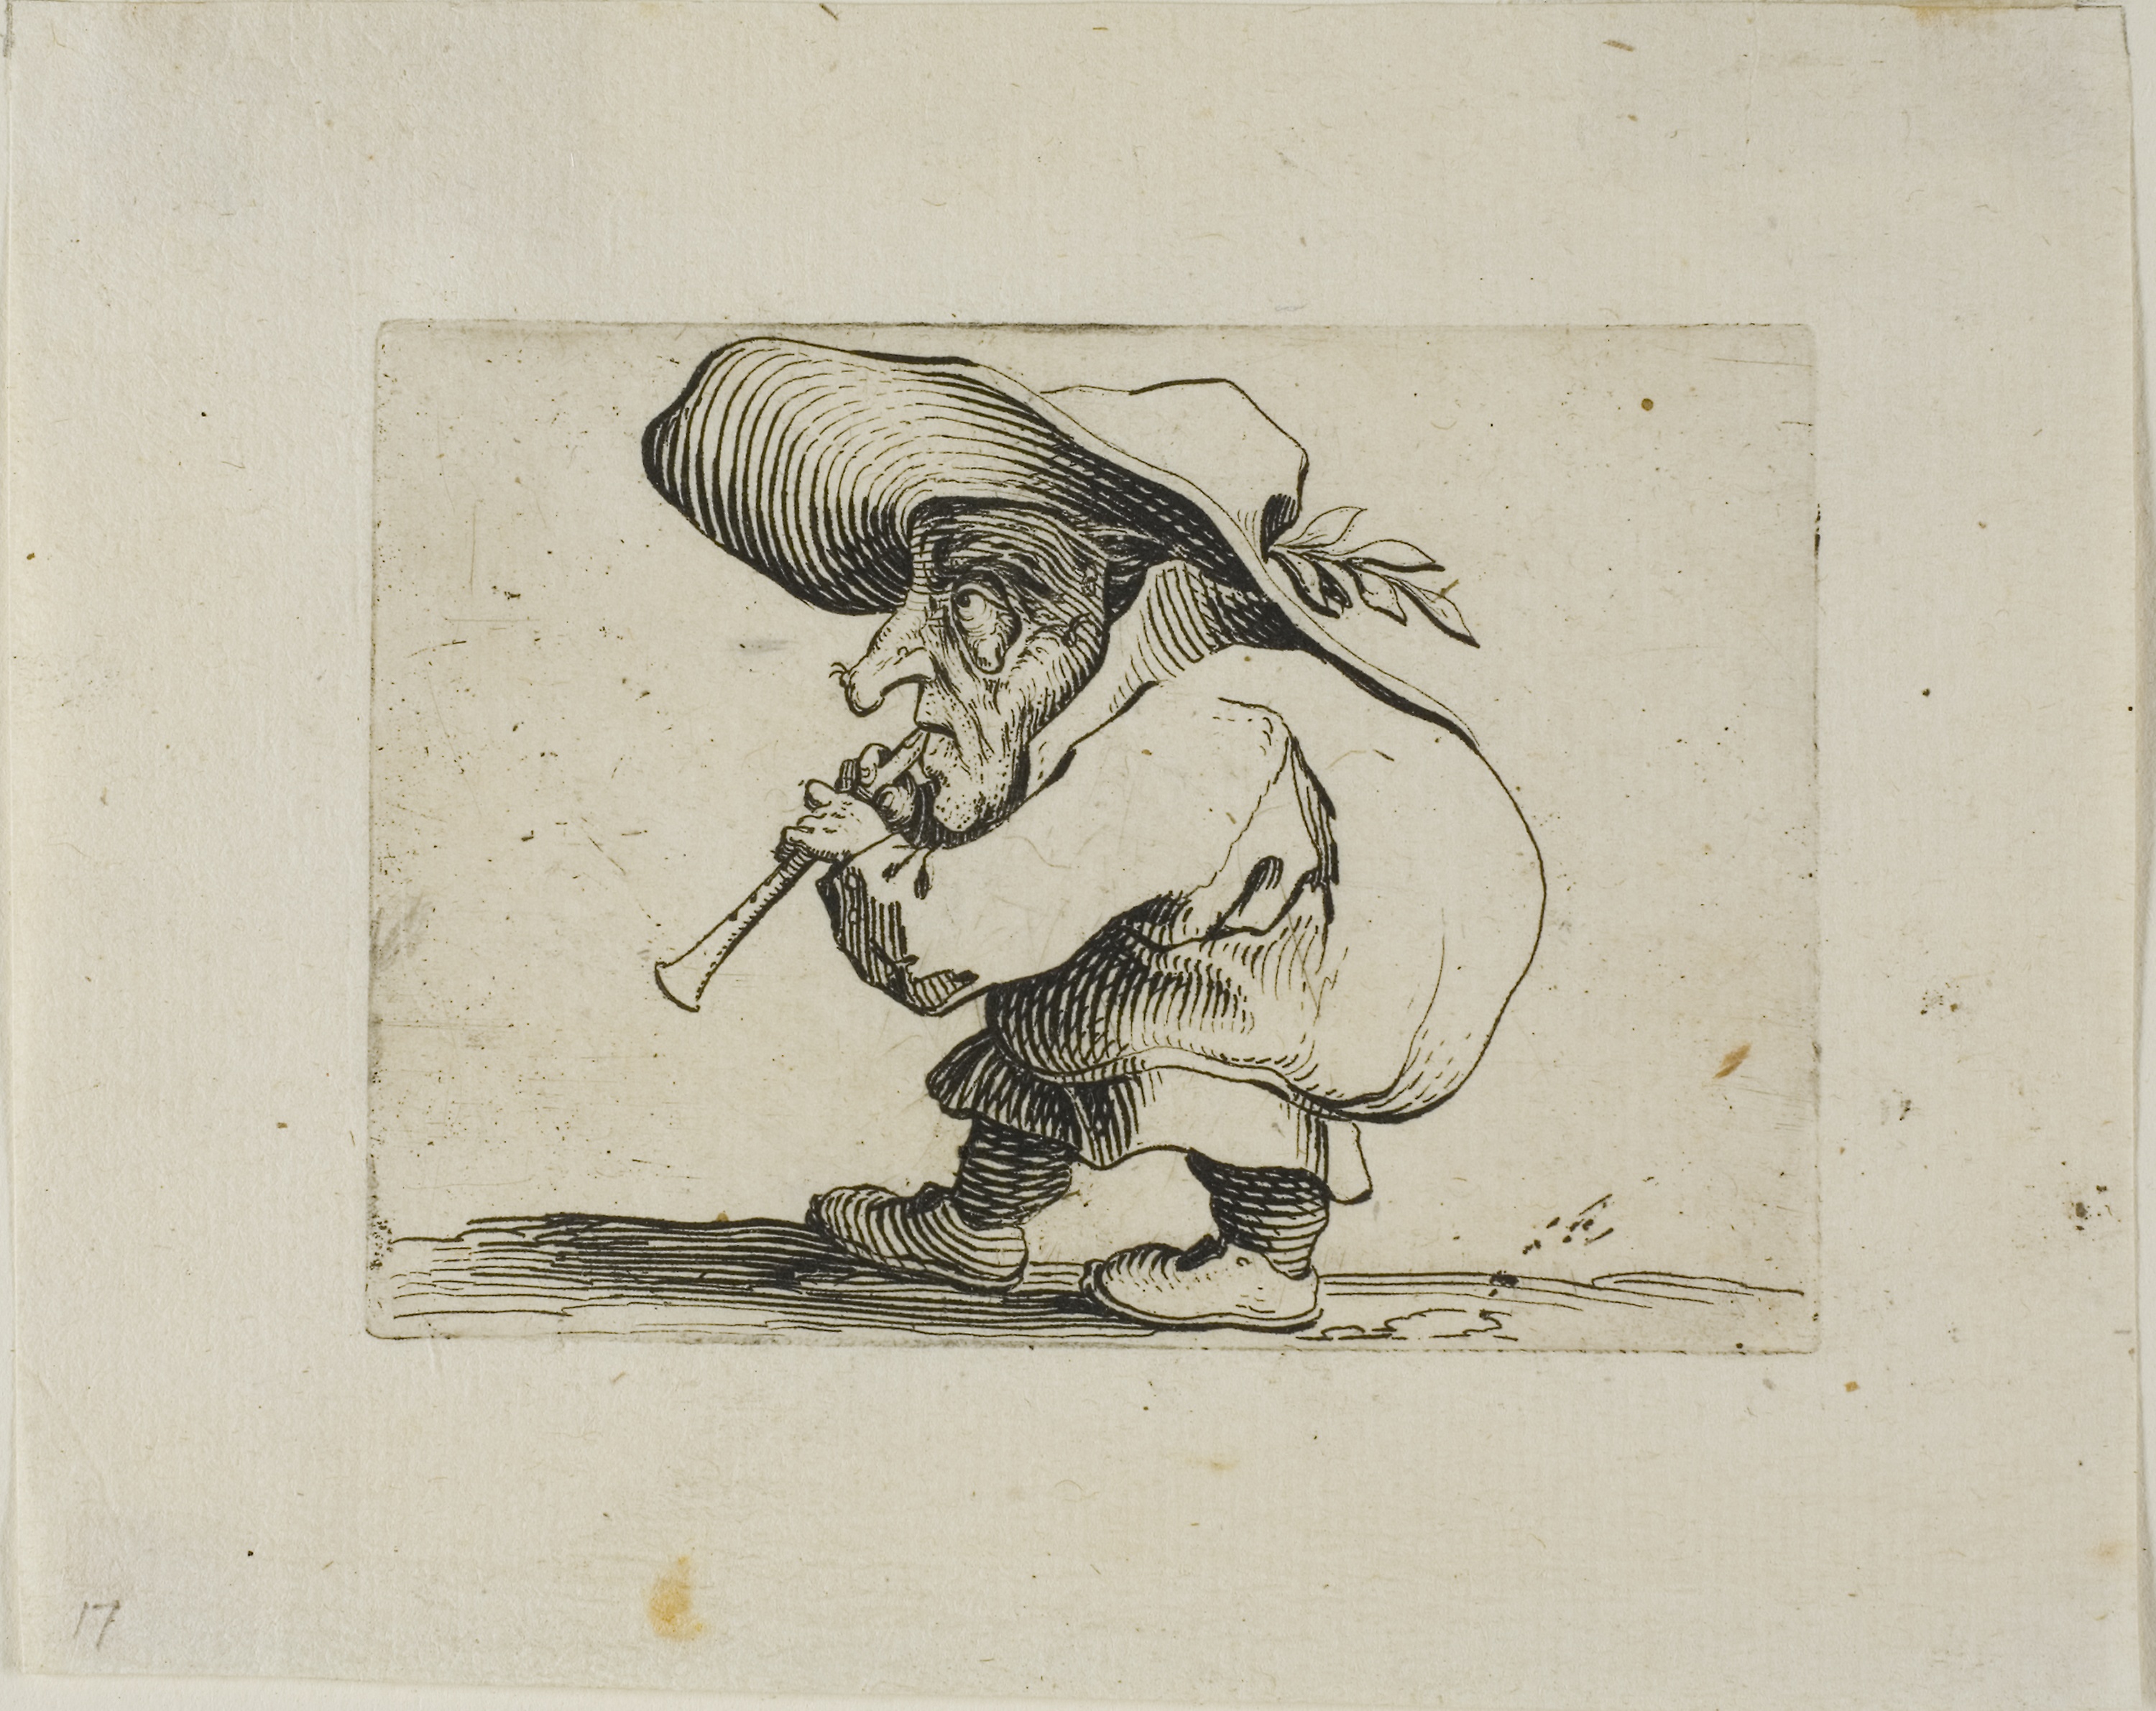
art, drawing, illustration, visual arts, artwork, printmaking, font